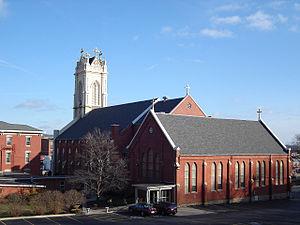
La cathédrale Saint-Raphaël est la cathédrale de l'archidiocèse de Dubuque dans l'Iowa, située à Dubuque. Sa paroisse est la plus ancienne paroisse de l'État. La cathédrale, le presbytère, l'ancien couvent et l'ancienne école paroissiale forment le district historique de Cathedral, inscrit au registre national des lieux historiques en 1985.